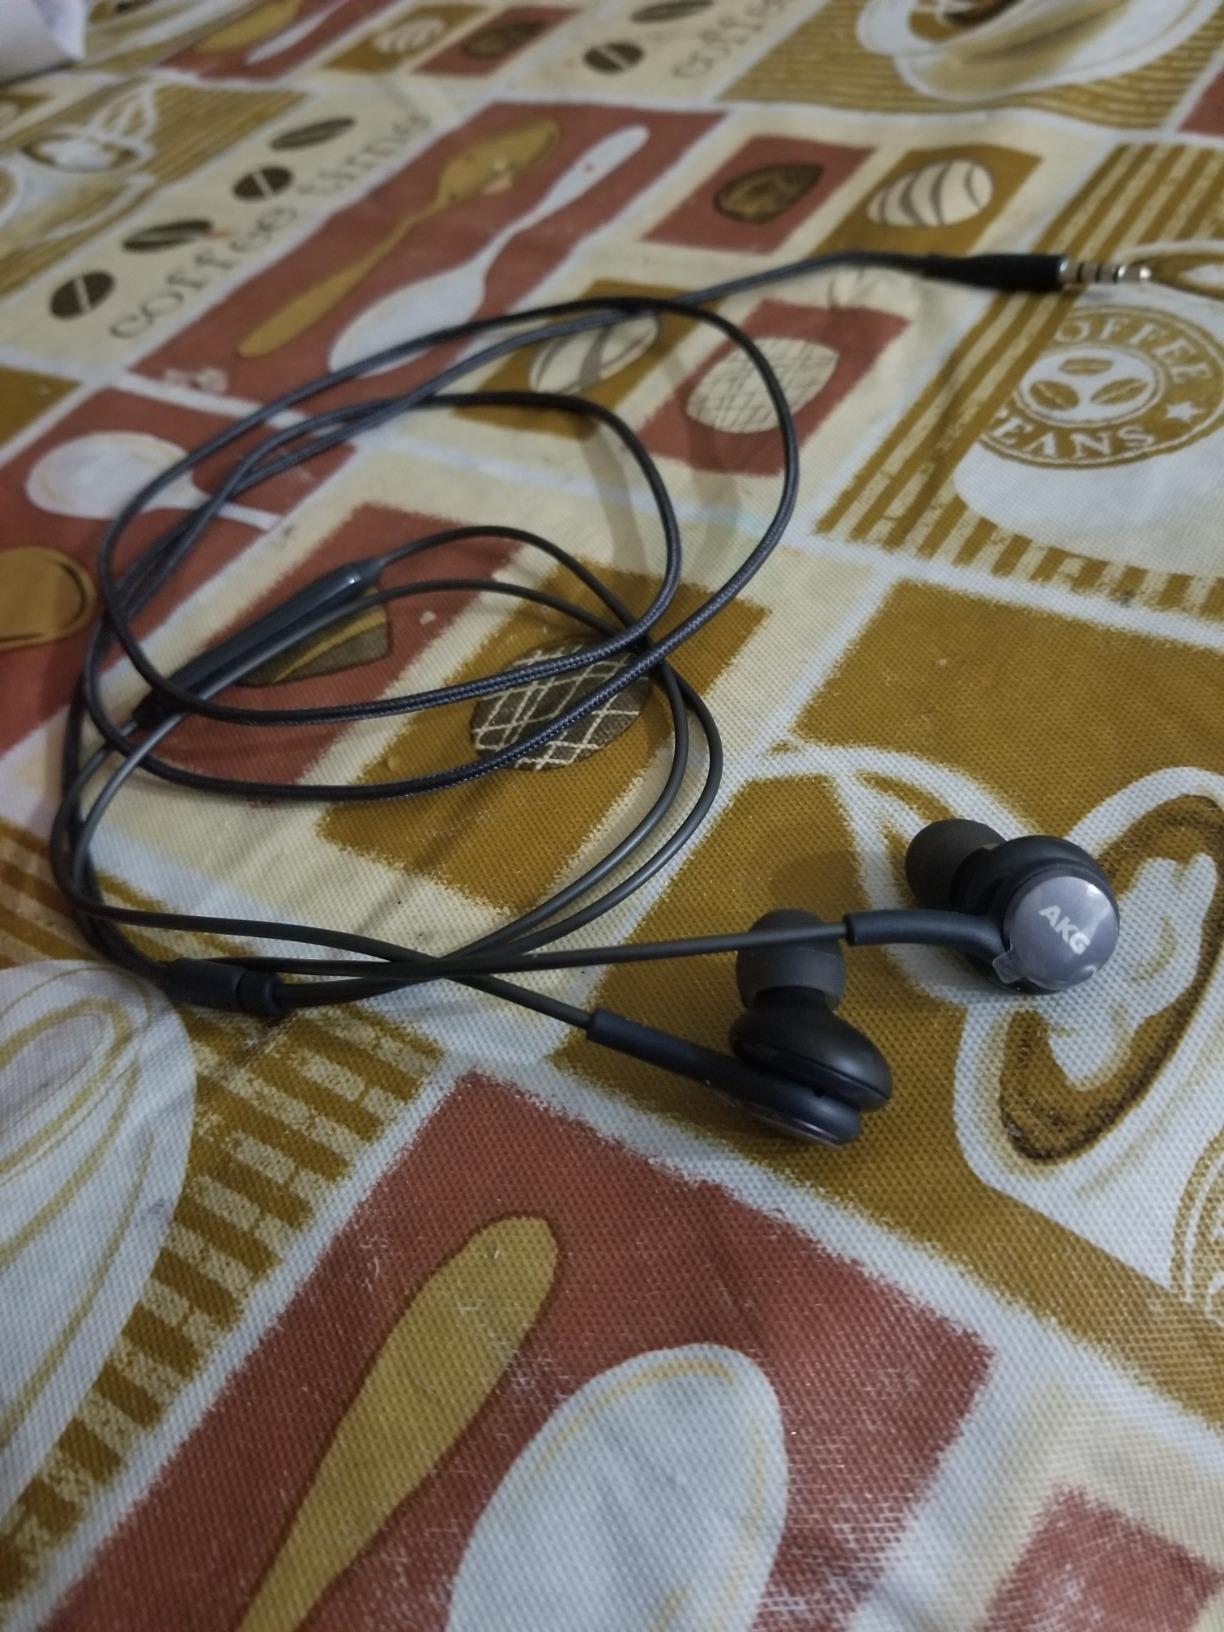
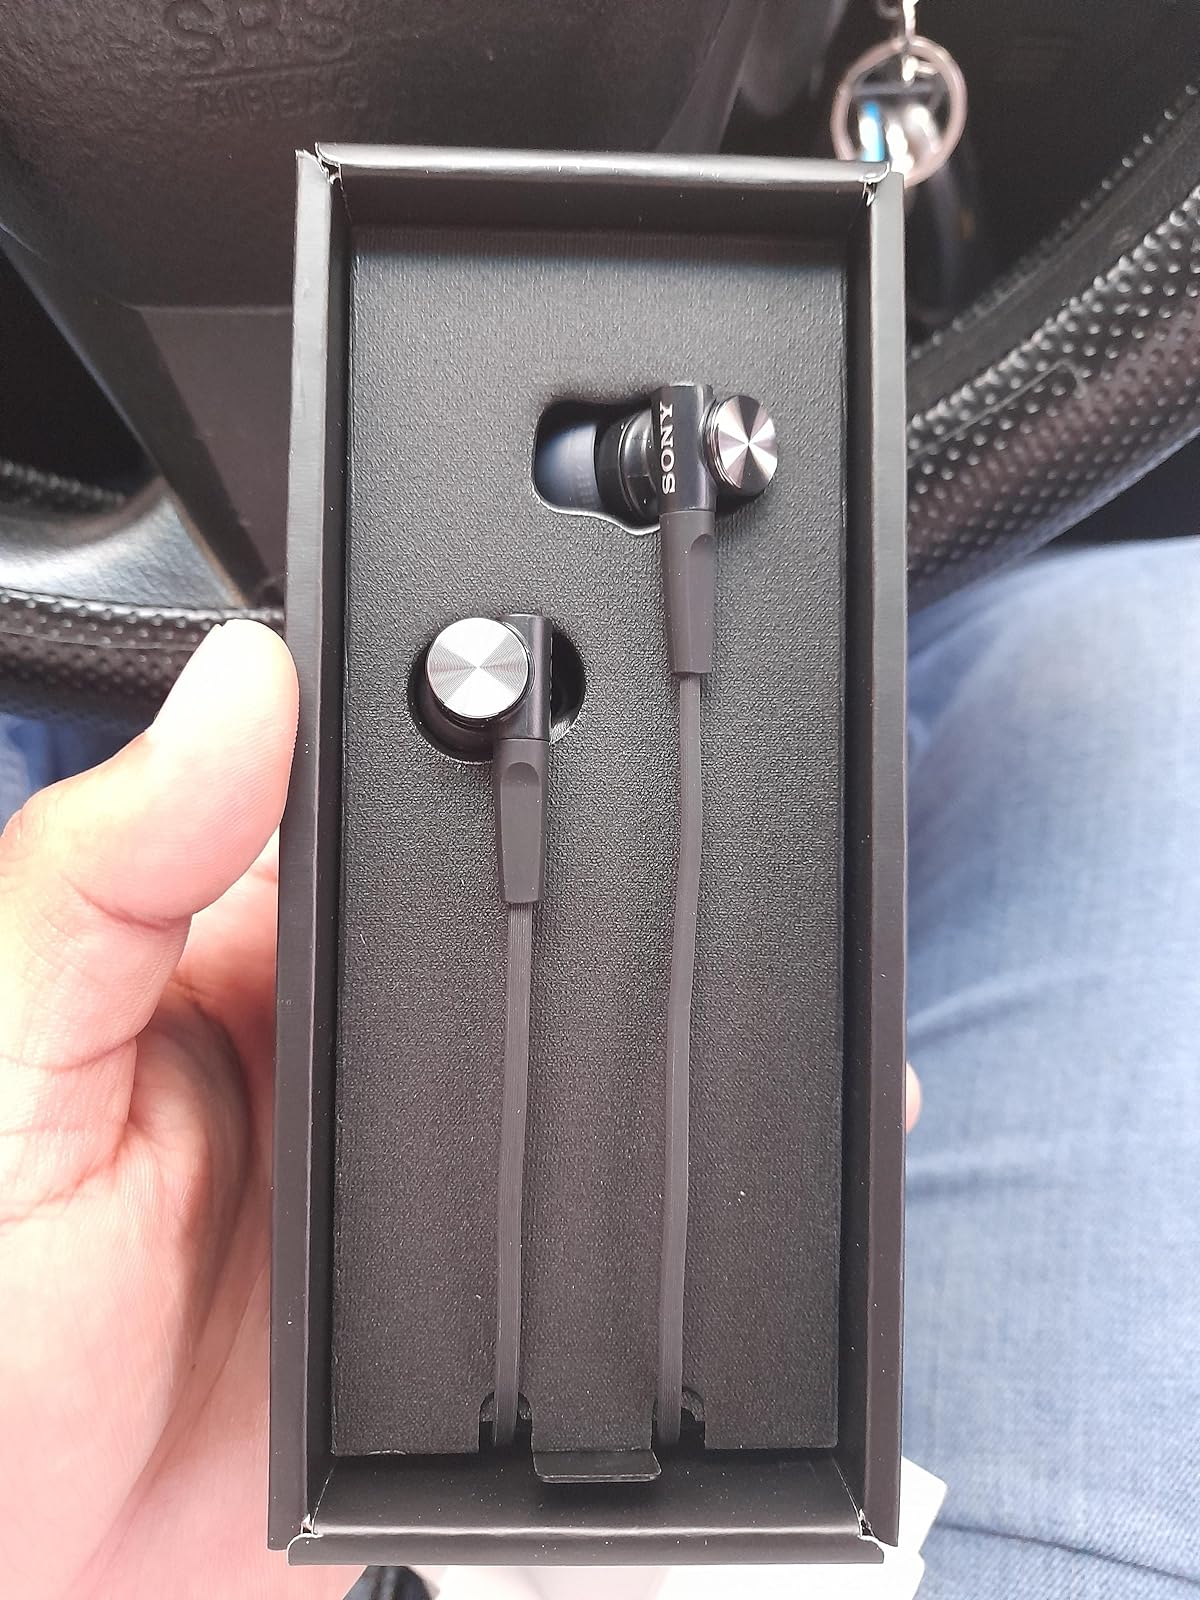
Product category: headphones
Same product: no